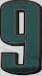
Number: 9